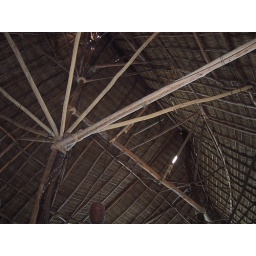
Palapa bar roof in Puerto Vallarta